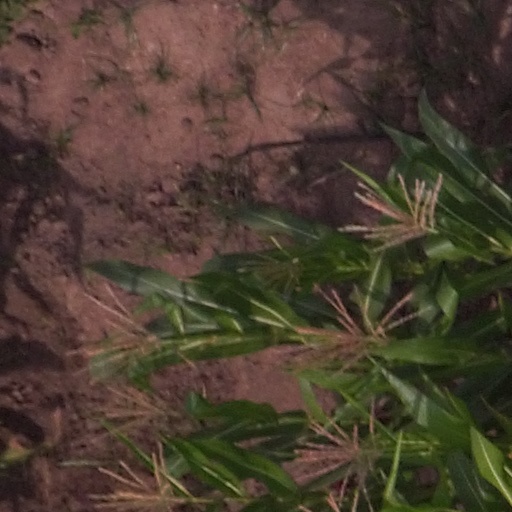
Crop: maize; corn